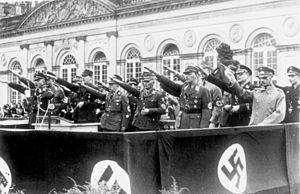
Marguerite Béatrice Théodora de Hohenzollern, princesse de Prusse et d’Allemagne, par son mariage, landgravine de Hesse-Cassel puis reine de Finlande, est née le 22 avril 1872 à Potsdam, en Prusse, et est décédée à Kronberg im Taunus, en Hesse, le 22 janvier 1954. Fille du Kaiser Frédéric III d’Allemagne et épouse du landgrave Frédéric-Charles de Hesse-Cassel, c’est une princesse allemande élevée au rang de reine de Finlande durant les dernières semaines de la Première Guerre mondiale.